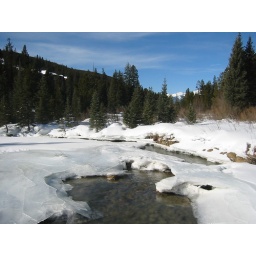
The tiny river that runs near the base of the mountain.